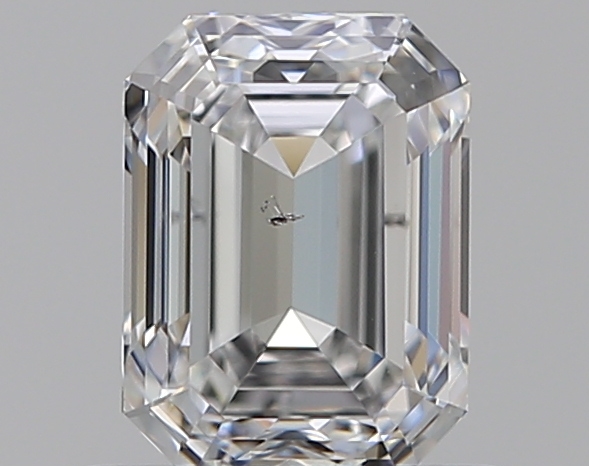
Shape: emerald
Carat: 0.75
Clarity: SI1
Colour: E
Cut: EX
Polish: EX
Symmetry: VG
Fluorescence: F
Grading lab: GIA
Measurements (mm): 5.86 x 4.34 x 2.95